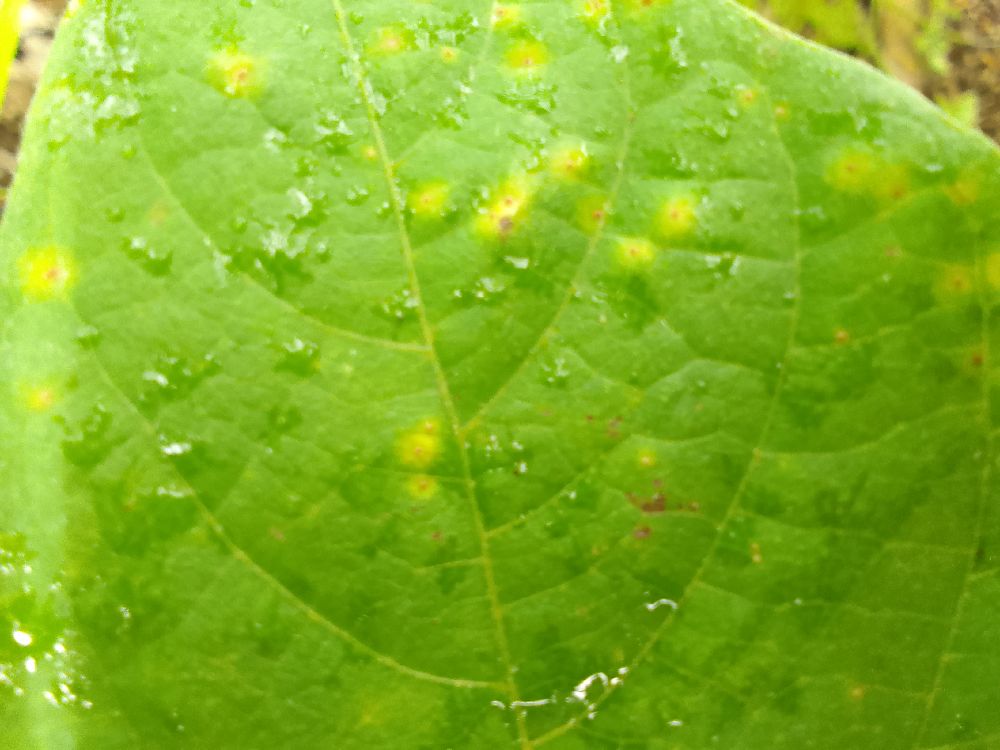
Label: rust